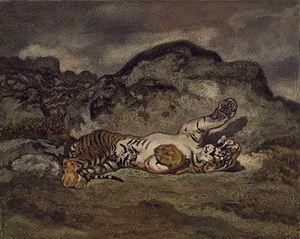
Antoine-Louis Barye, né le 24 septembre 1795 à Paris et mort dans la même ville le 25 juin 1875, est un sculpteur et un peintre français, renommé pour ses sculptures animalières. Son fils et élève est le sculpteur Alfred Barye.